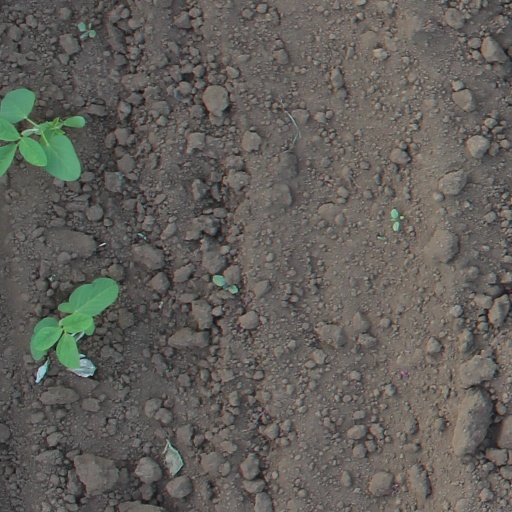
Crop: soybean